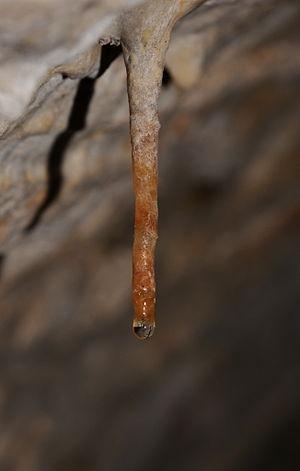
Stalactite pris au sein du fort du Salbert.
Une fistuleuse est une concrétion tubiforme monocristalline qui s'allonge suivant la verticale et au sein de laquelle circule l'eau d'infiltration. Il s'agit le plus souvent d'un tube de calcite creux, allongé, translucide, de diamètre égal à celui des gouttes d’eau qui sont à l'origine de sa formation par le processus de concrétionnement.